József Bozsik

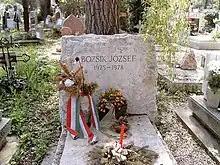
Resting place of József Bozsik

Throughout his career, Bozsik won many honours and was even made a Member of Parliament. After his retirement, he became a member of the board at his old club. He also managed the team for 47 matches between January 1966 and September 1967, after which he returned to his position on the board. In 1974, he was chosen to manage the Hungarian national team, but illness forced him to resign soon after he got the job.